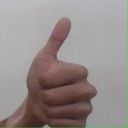
अक्षर: थ